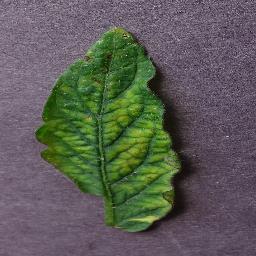
Label: Tomato___Tomato_mosaic_virus